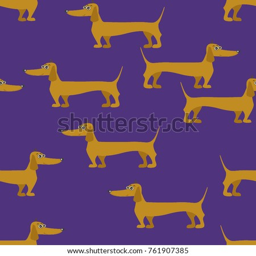
seamless pattern of yellow dogs on a blue background